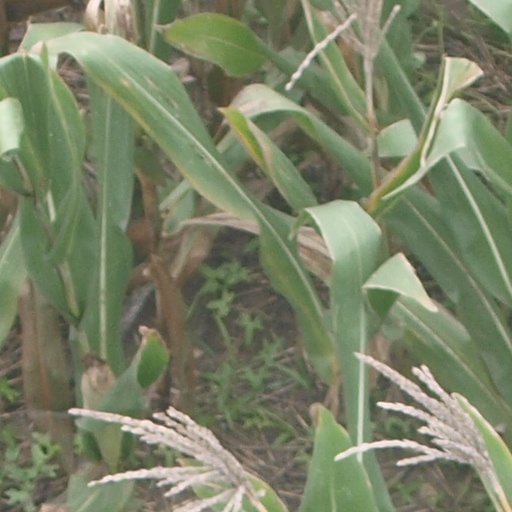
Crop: maize; corn